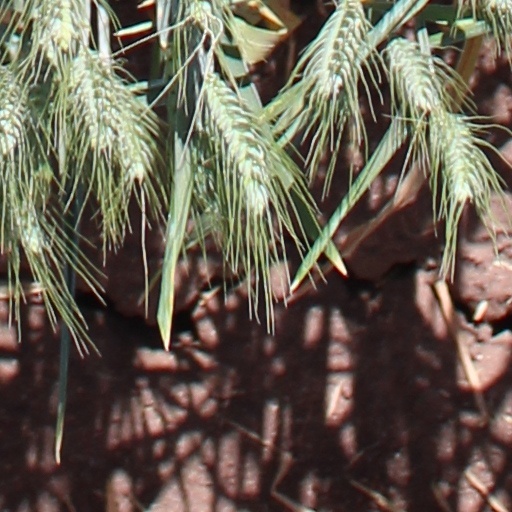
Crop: wheat